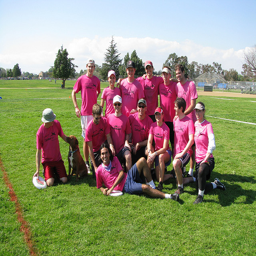
A group of men and women wearing pink T shirts pose for a picture.
A team of Frisbee players poses for a group photo.
A group of people posing for a picture on a sports field.
A group of people in pink are posing for a picture.
A group of men and women in pink shirts standing on top of a field.